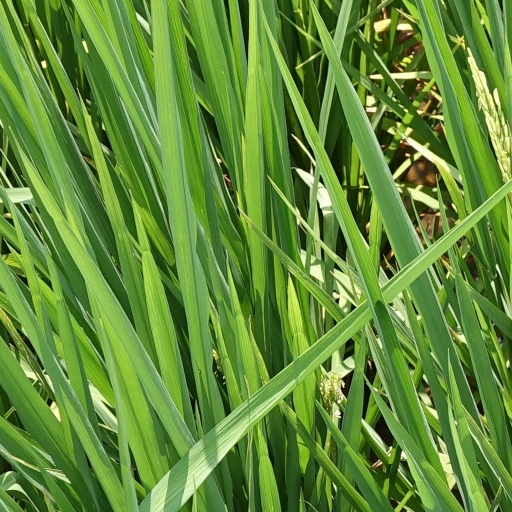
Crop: rice